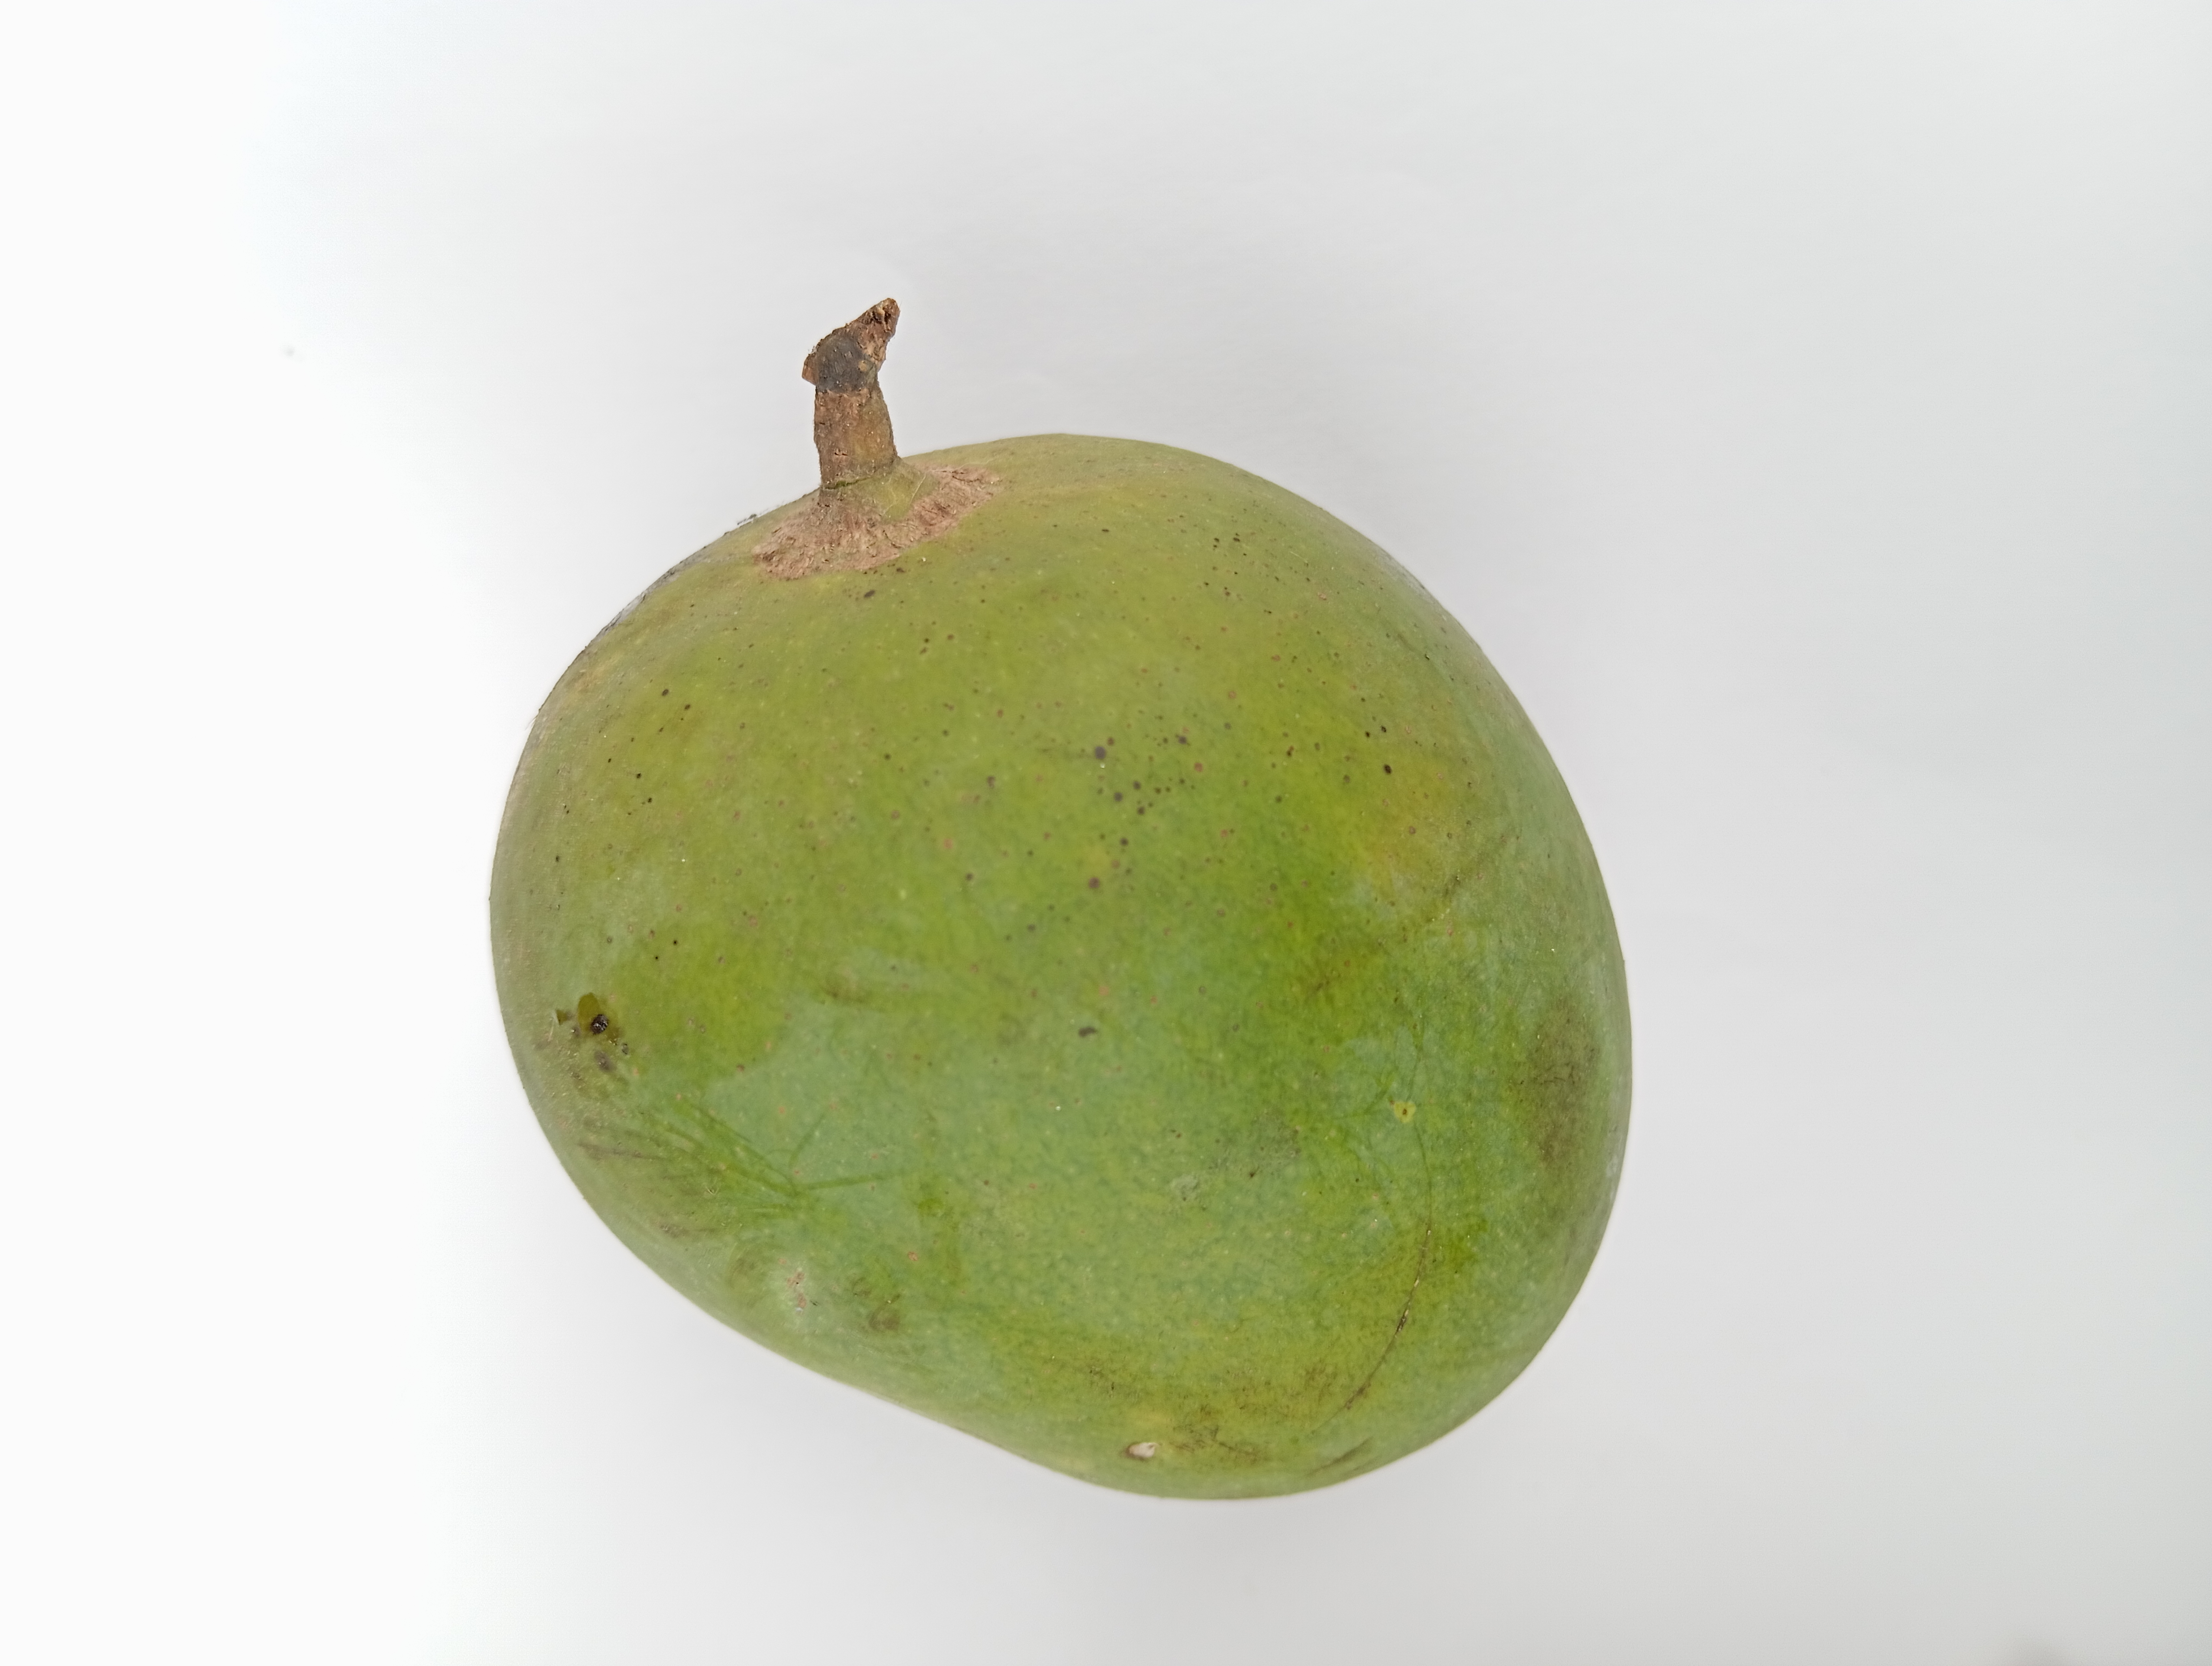
Mango variety: Himsagar